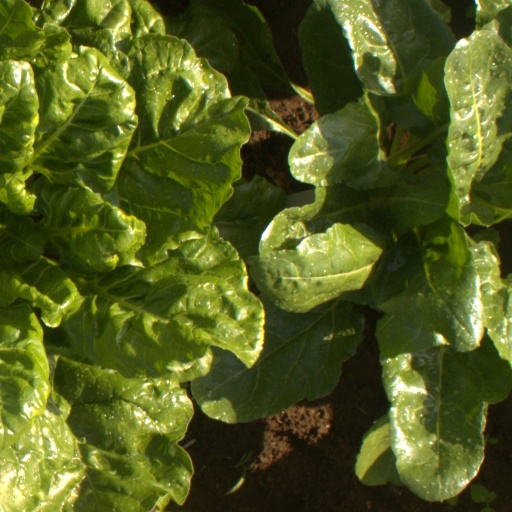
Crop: sugar beet